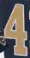
Number: 4